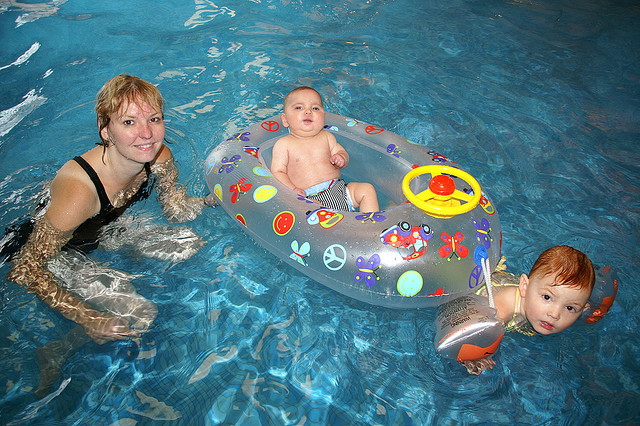
a baby sitting in a little inflatable boat in the pool